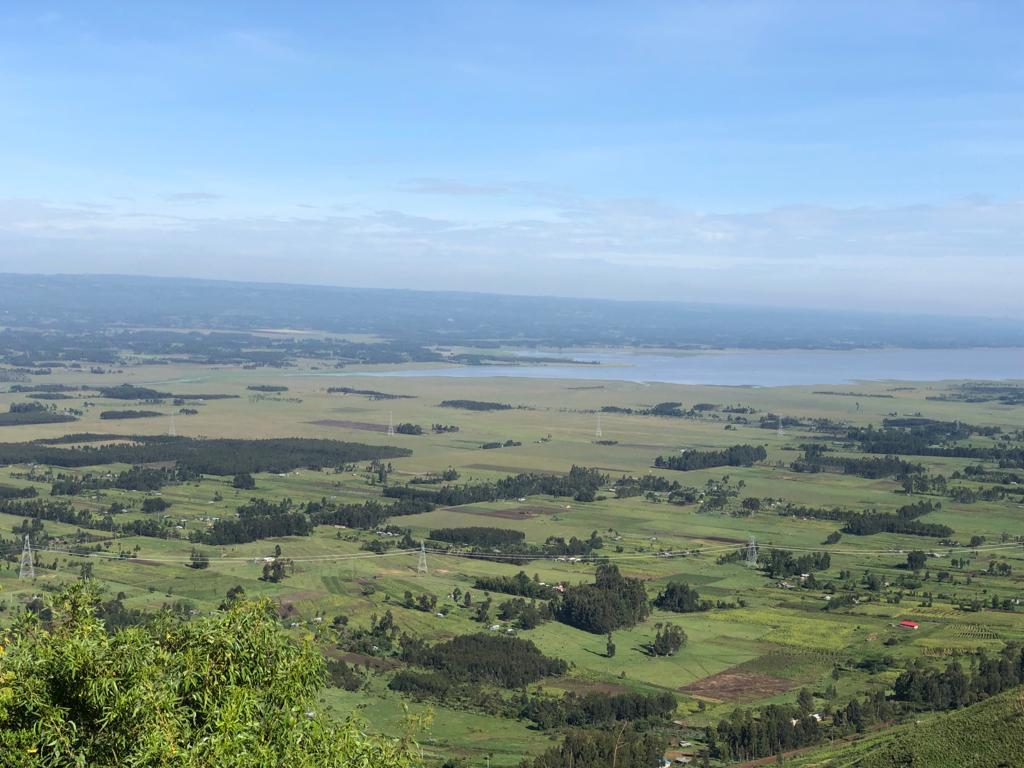
Eneo kubwa lililo wazi kukiwa na makazi machache ya watu, huku kukiwa kuna visitu ama vichaka vyenye miti mbalimbali, kwa mbali kukiwa kuna ziwa kubwa na milima.